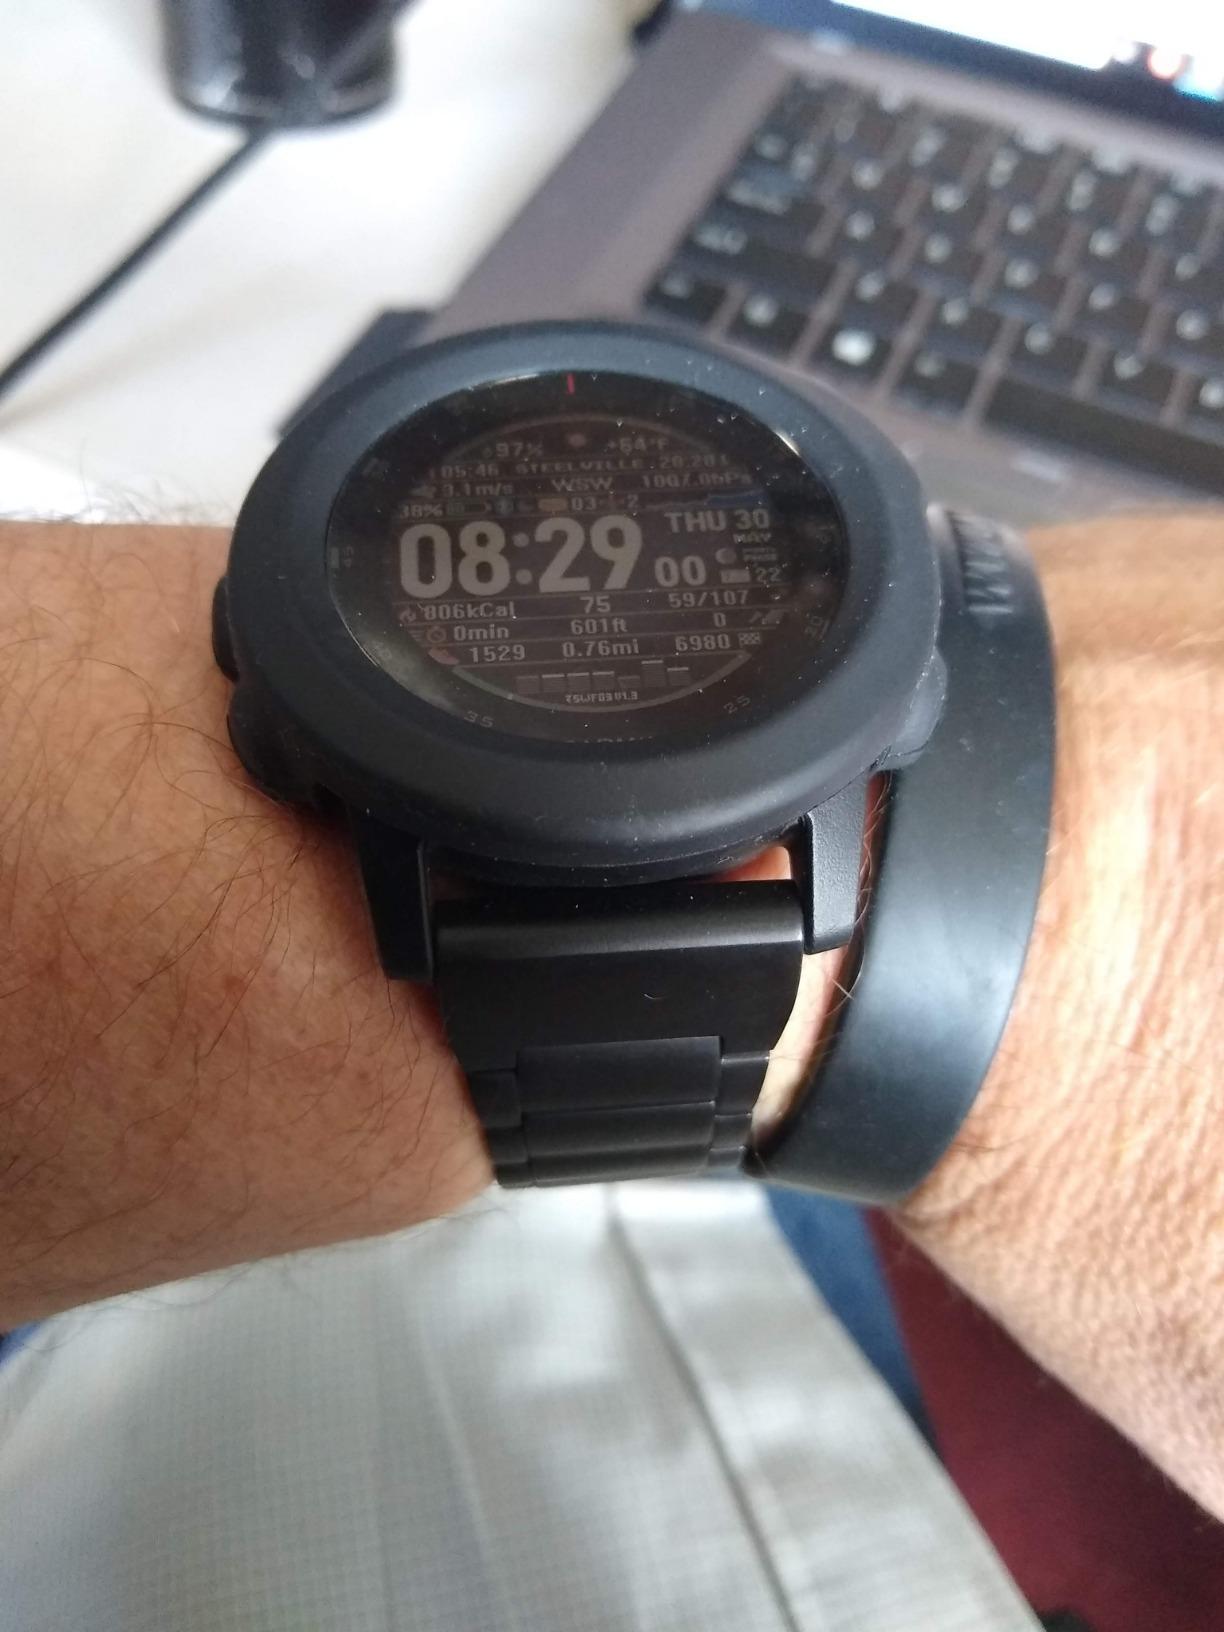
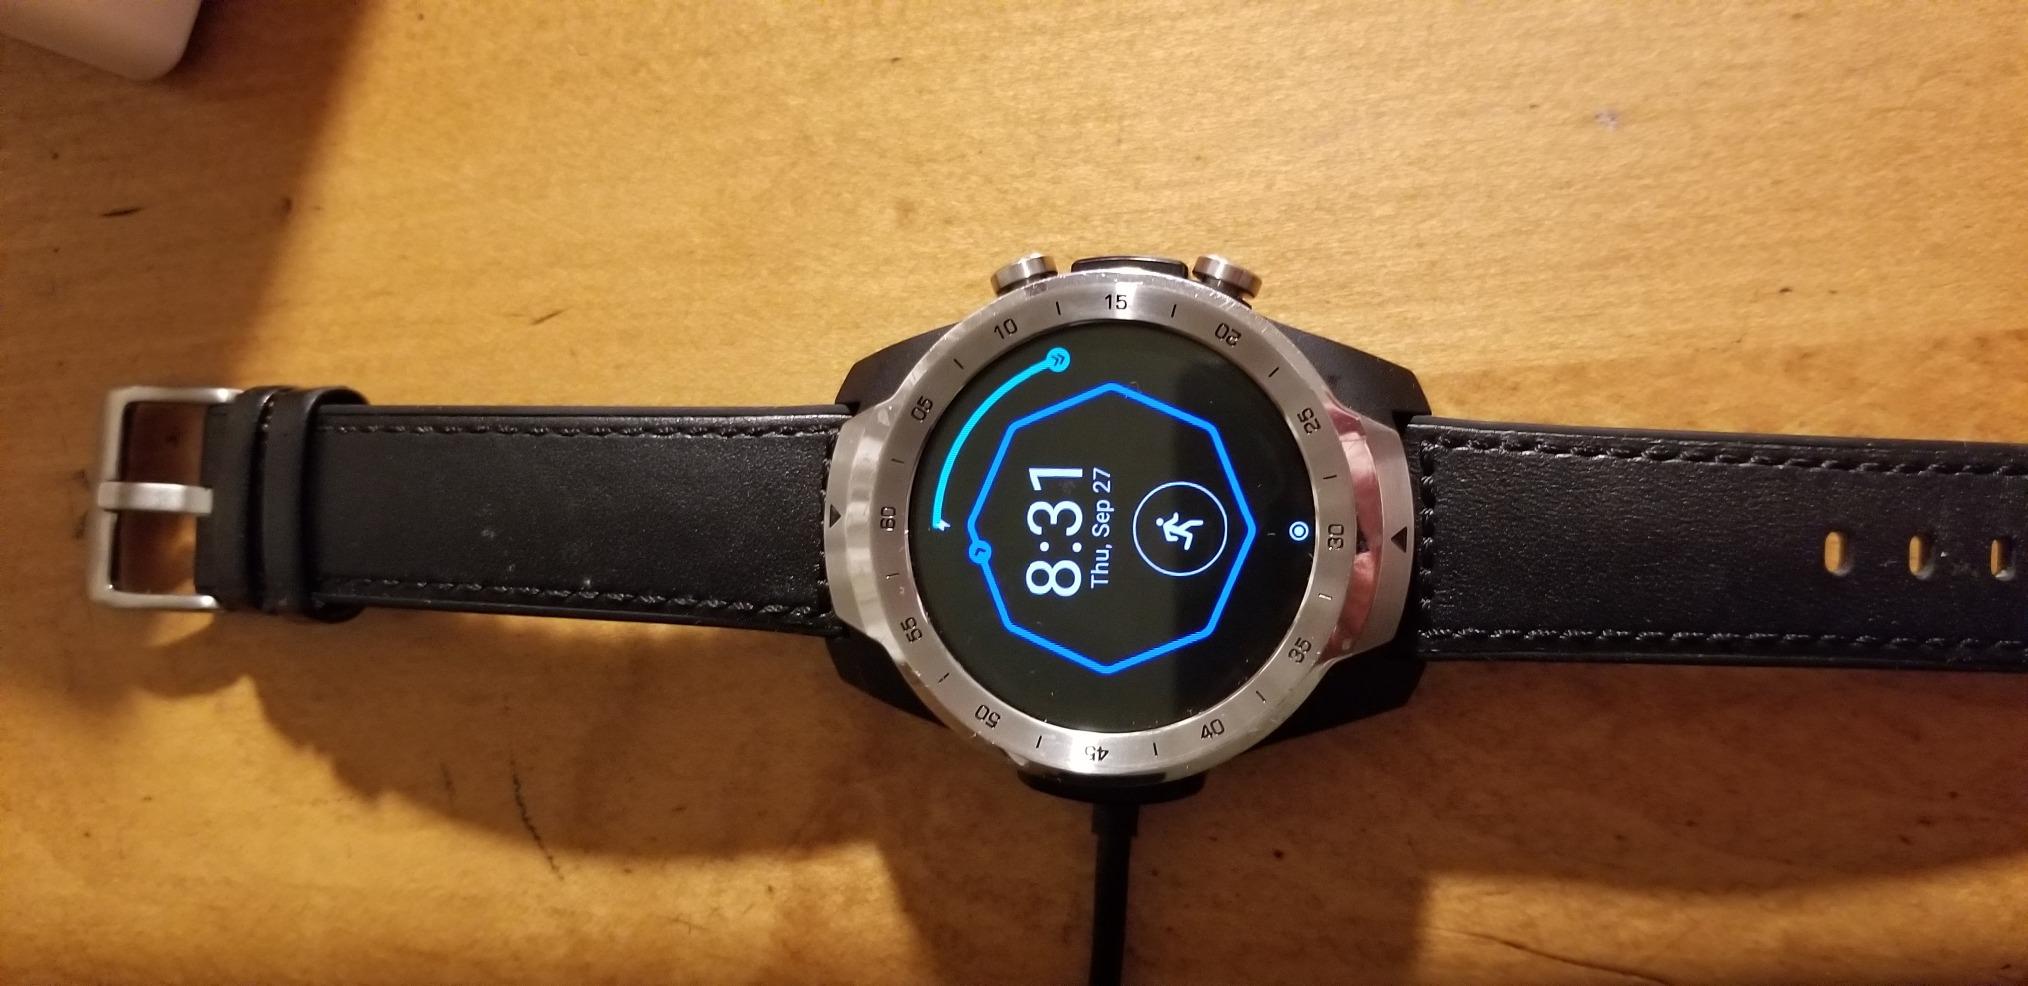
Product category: smartwatch
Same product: no